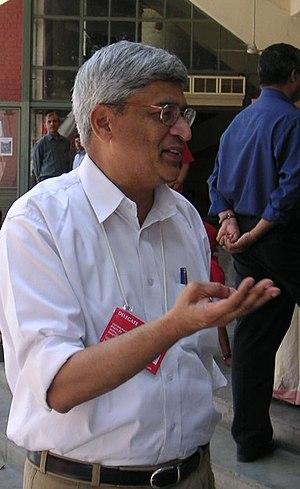
Les élections législatives indiennes se sont déroulées en cinq phases entre le 16 avril et le 13 mai 2009 afin d'élire la XVᵉ législature de la Lok Sabha, la chambre basse du Parlement indien. Avec un corps électoral composé de 714 millions de personnes, il s'agissait des plus grandes élections démocratiques jamais organisées dans le monde.
Des élections législatives ont lieu en Inde du 7 avril au 12 mai 2014 afin d'élire pour cinq ans la XVIᵉ législature de la Lok Sabha, la chambre basse du Parlement de l'Inde. Le dépouillement a lieu le 16 mai 2014.